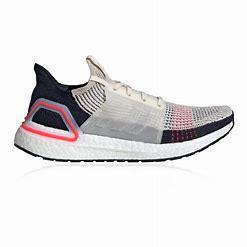
Brand: Adidas
Model: Ultra Boost 19